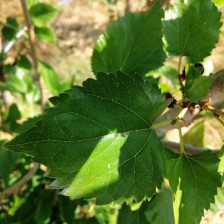
Variety: Buriram60